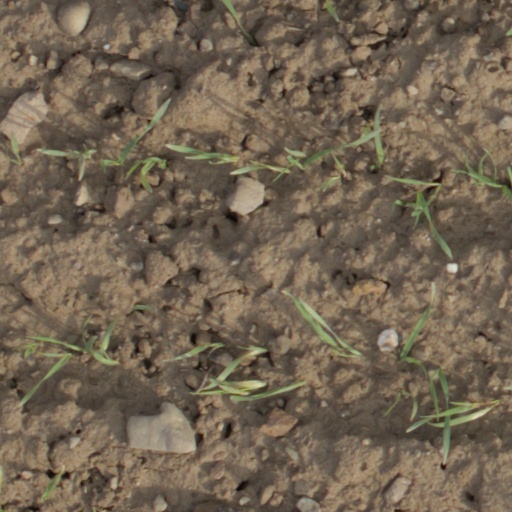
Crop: wheat